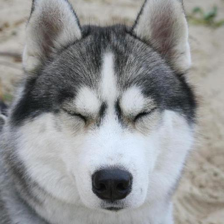
Label: animals